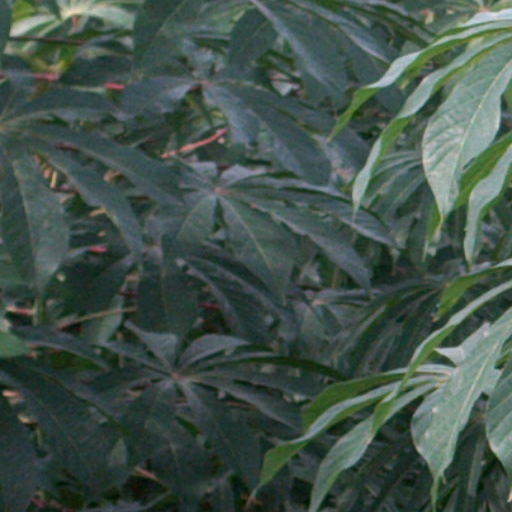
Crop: cassava